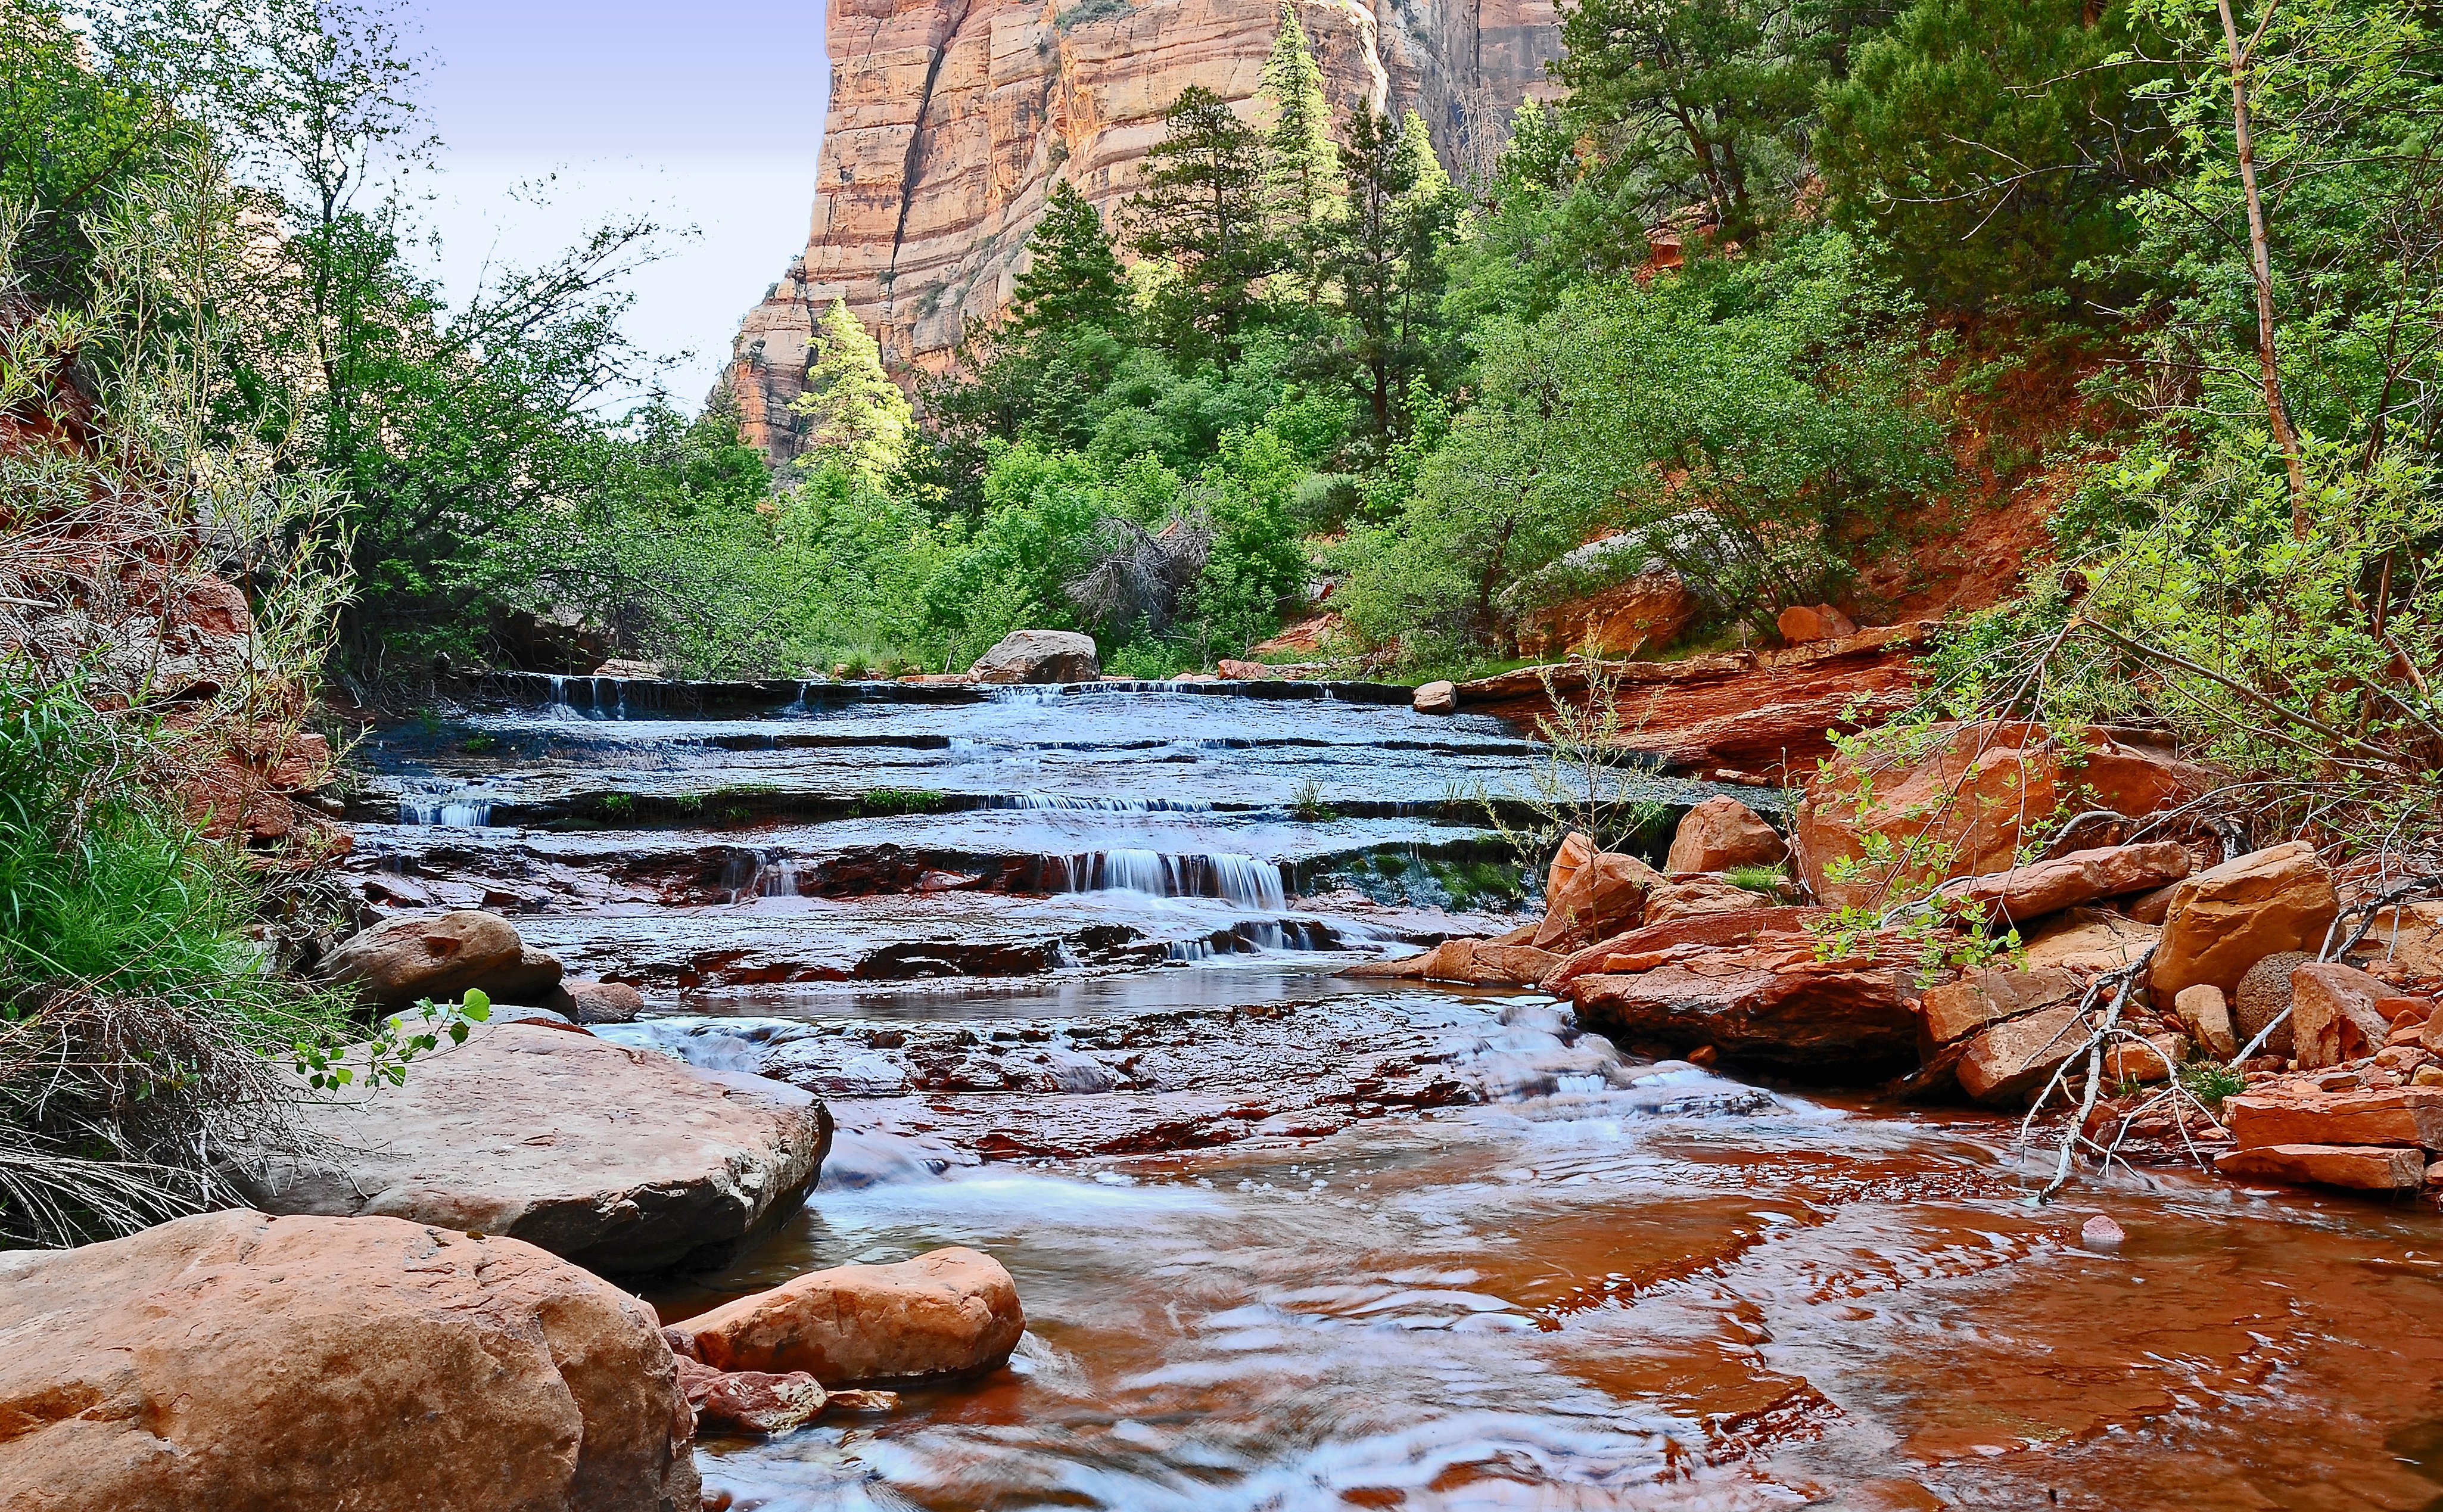
water, waterfall, creek, wilderness, river, valley, subway, stream, autumn, rapid, canyon, body of water, zion, water feature, ecosystem, watercourse, wadi, landform, geographical feature